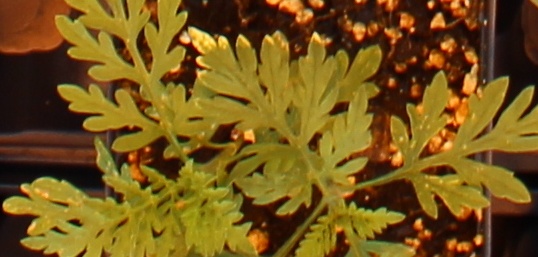
Label: Ragweed